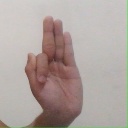
अक्षर: फ